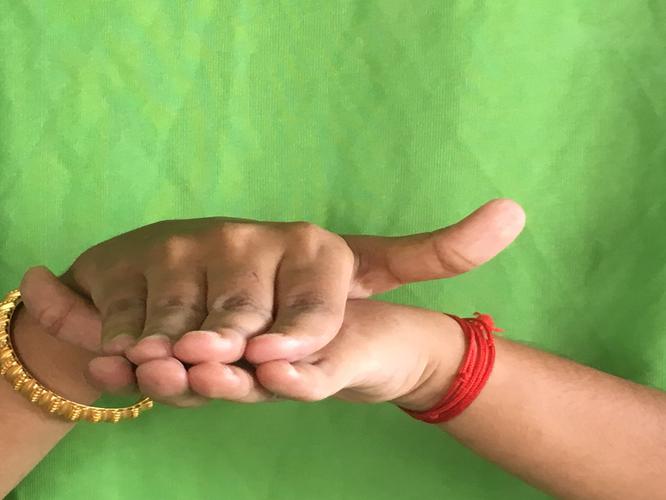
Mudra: Matsya
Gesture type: double_hand